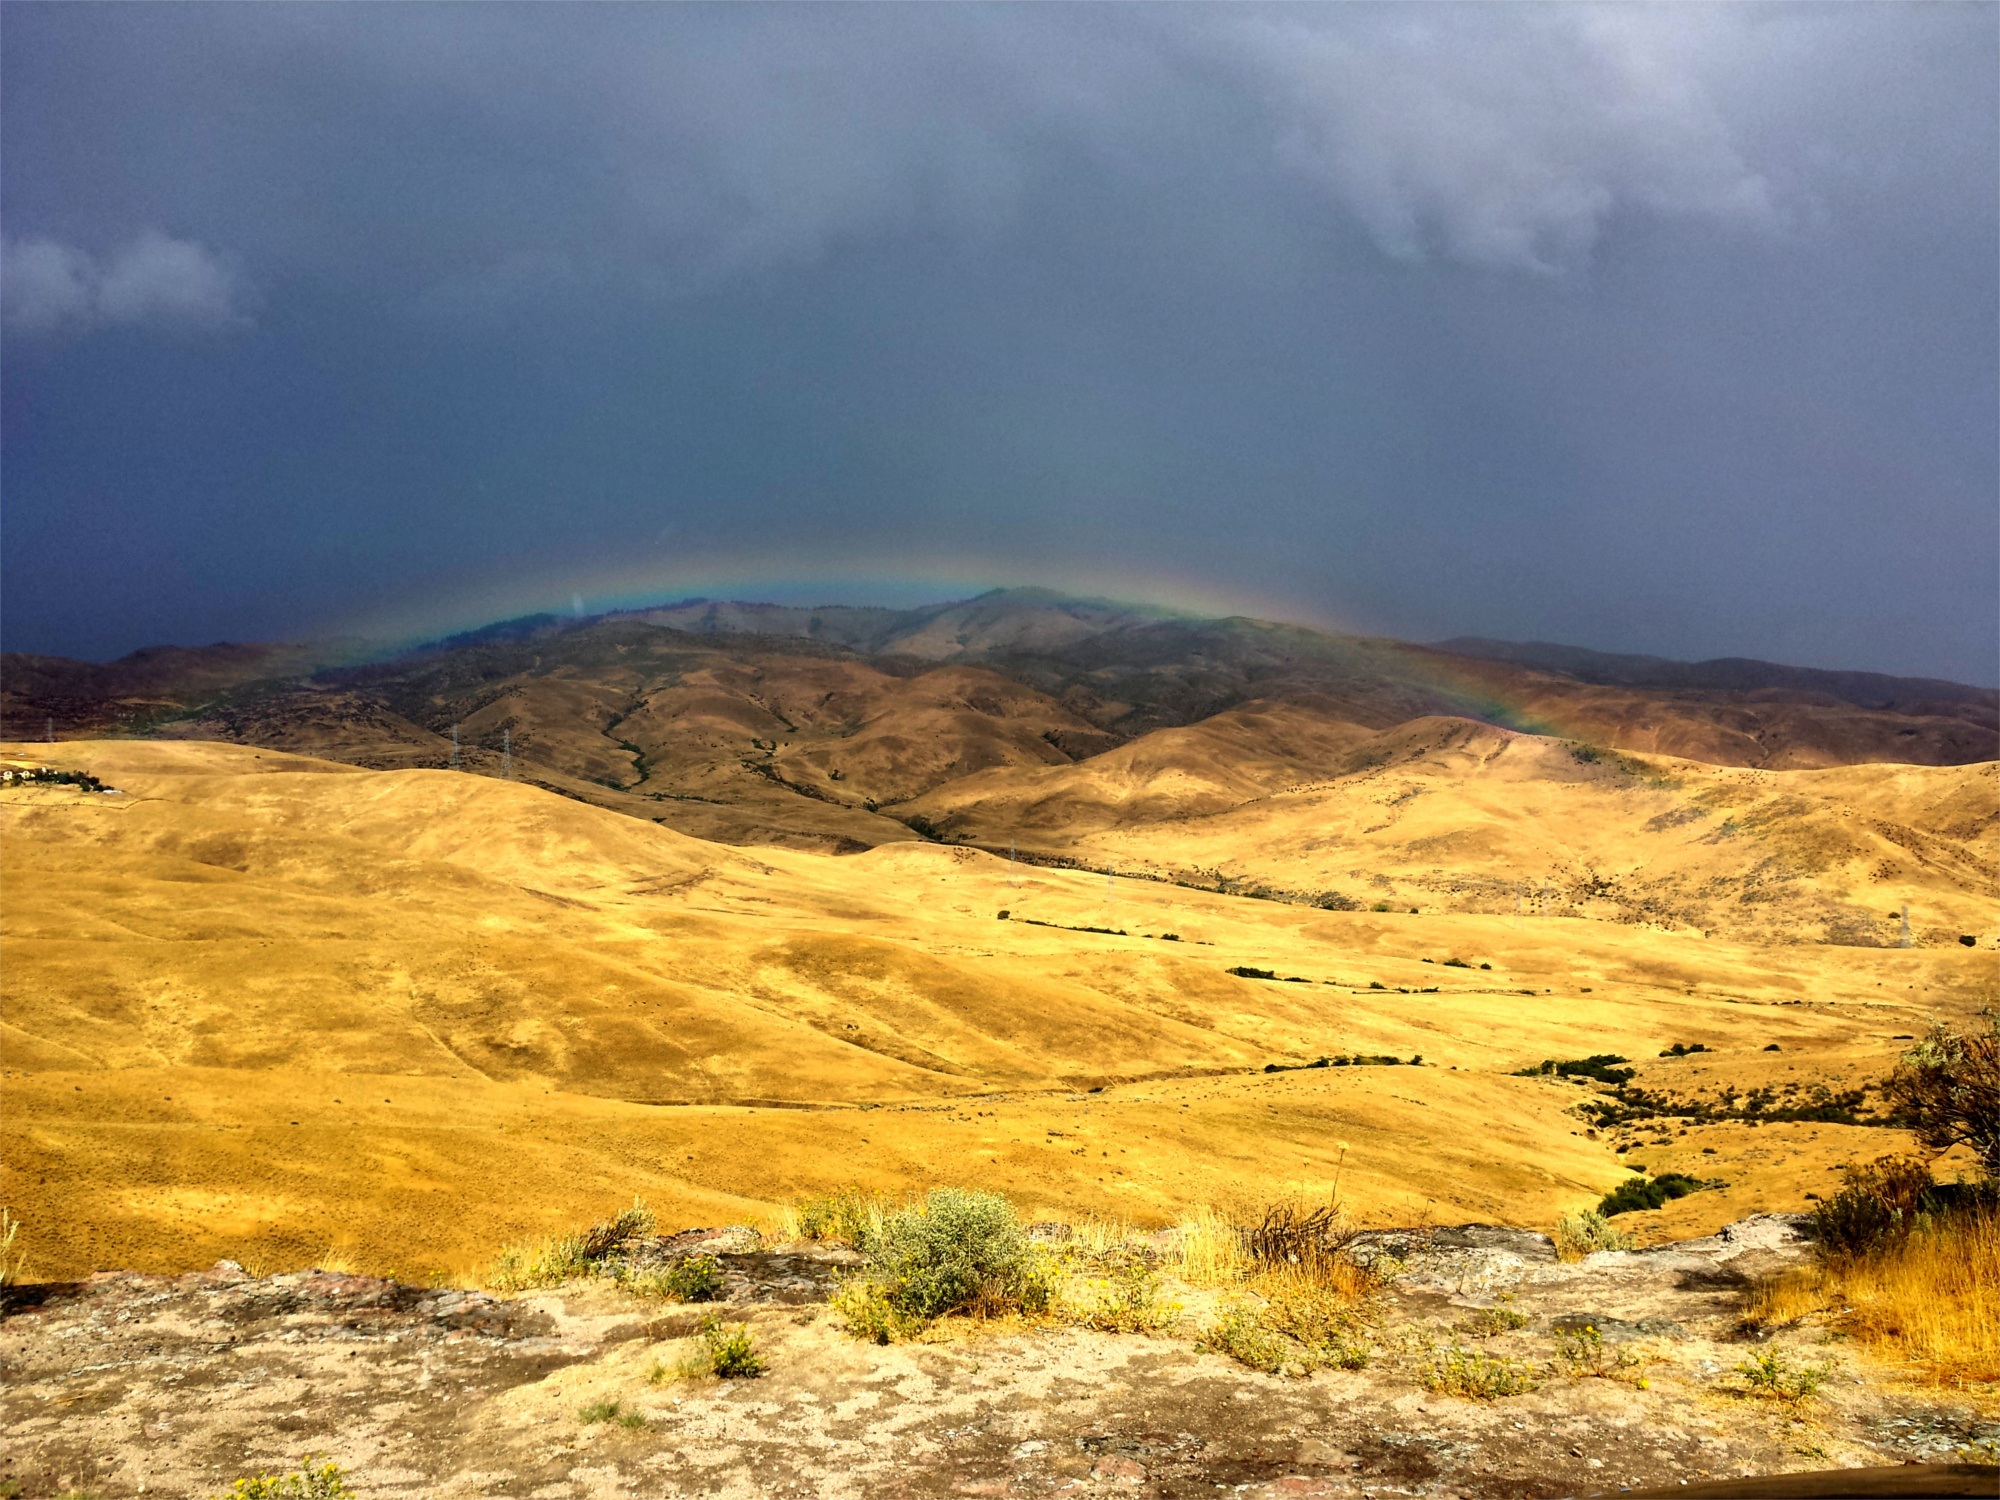
landscape, nature, rock, wilderness, mountain, cloud, sky, rain, hill, desert, lake, valley, mountain range, natural, weather, ridge, plain, hills, rainbow, grassland, badlands, plateau, fell, loch, idaho, steppe, landform, natural environment, geographical feature, mountainous landforms